Mimnermus

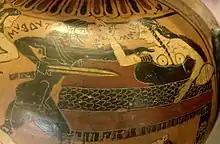
Corinthian vase depicting Mimnermus's original account of Ismene's death. Tydeus is depicted in black (usual for a male), Ismene and her fleeing lover Theoclymenus are white (usual for females and appropriate for an adulterous male on the run).

Elegy has been described as "a variation upon the heroic hexameter, in the direction of lyric poetry," and, in Mimnermus, this takes the form of a variation on Homer, as appears for example in Fragment 1, quoted below, about which one modern scholar had this to say"